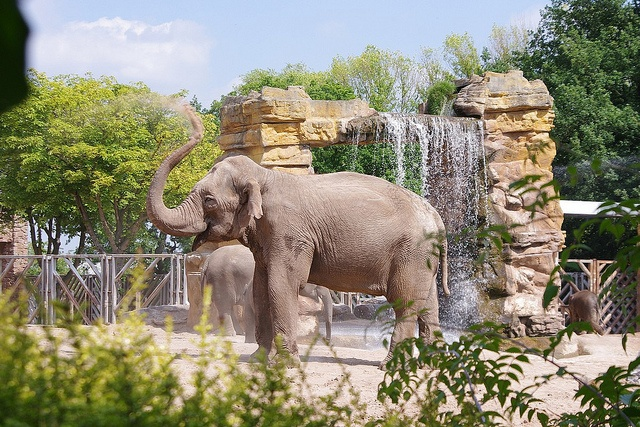
An elephant sprays from its trunk in front of a waterfall.
Two elephants in an animal sanctuary with trees
Several elephants near a waterfall in a zoo setting.
A very big cute elephant standing by a water fall.
a pair of elephants inside a pen at the zoo